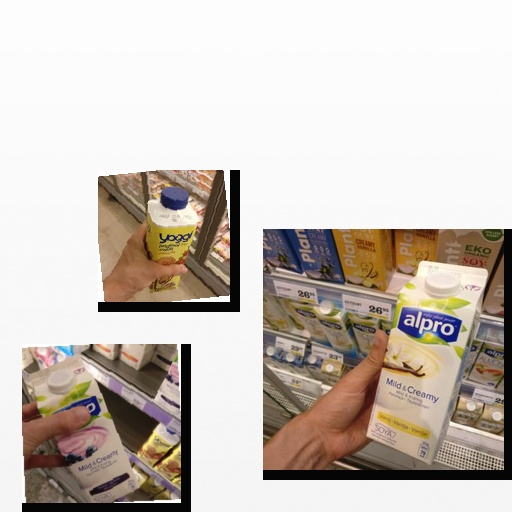
Food items: strawberry_yogurt, soyghurt, vanilla_soy_yogurt